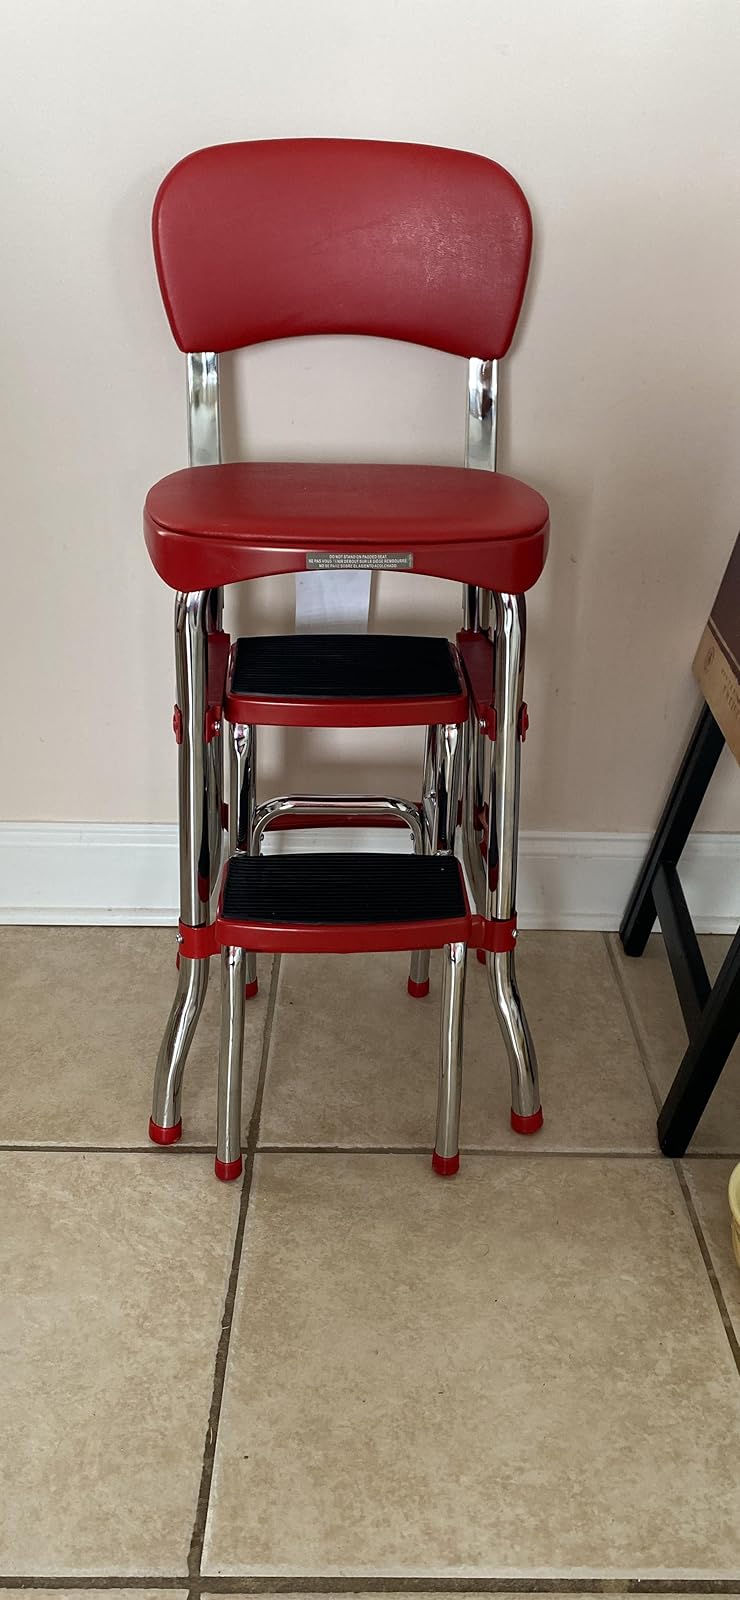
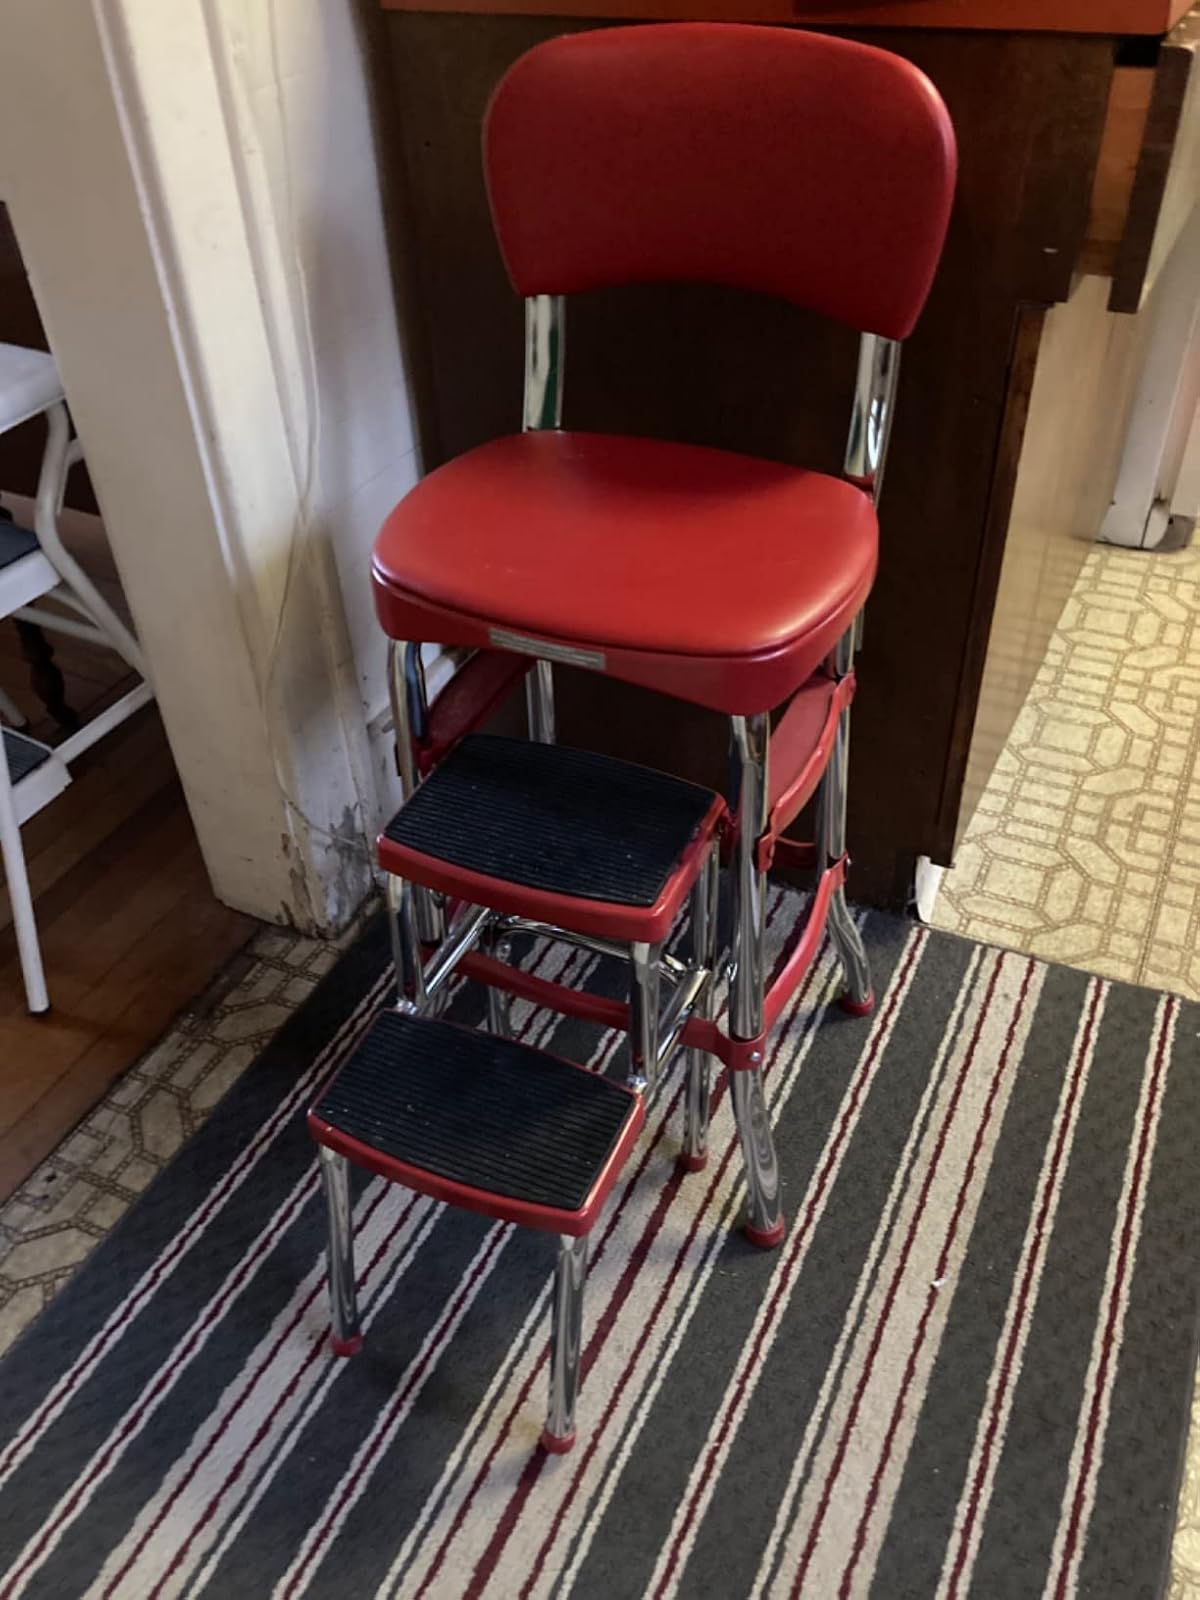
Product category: items_chair
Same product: yes